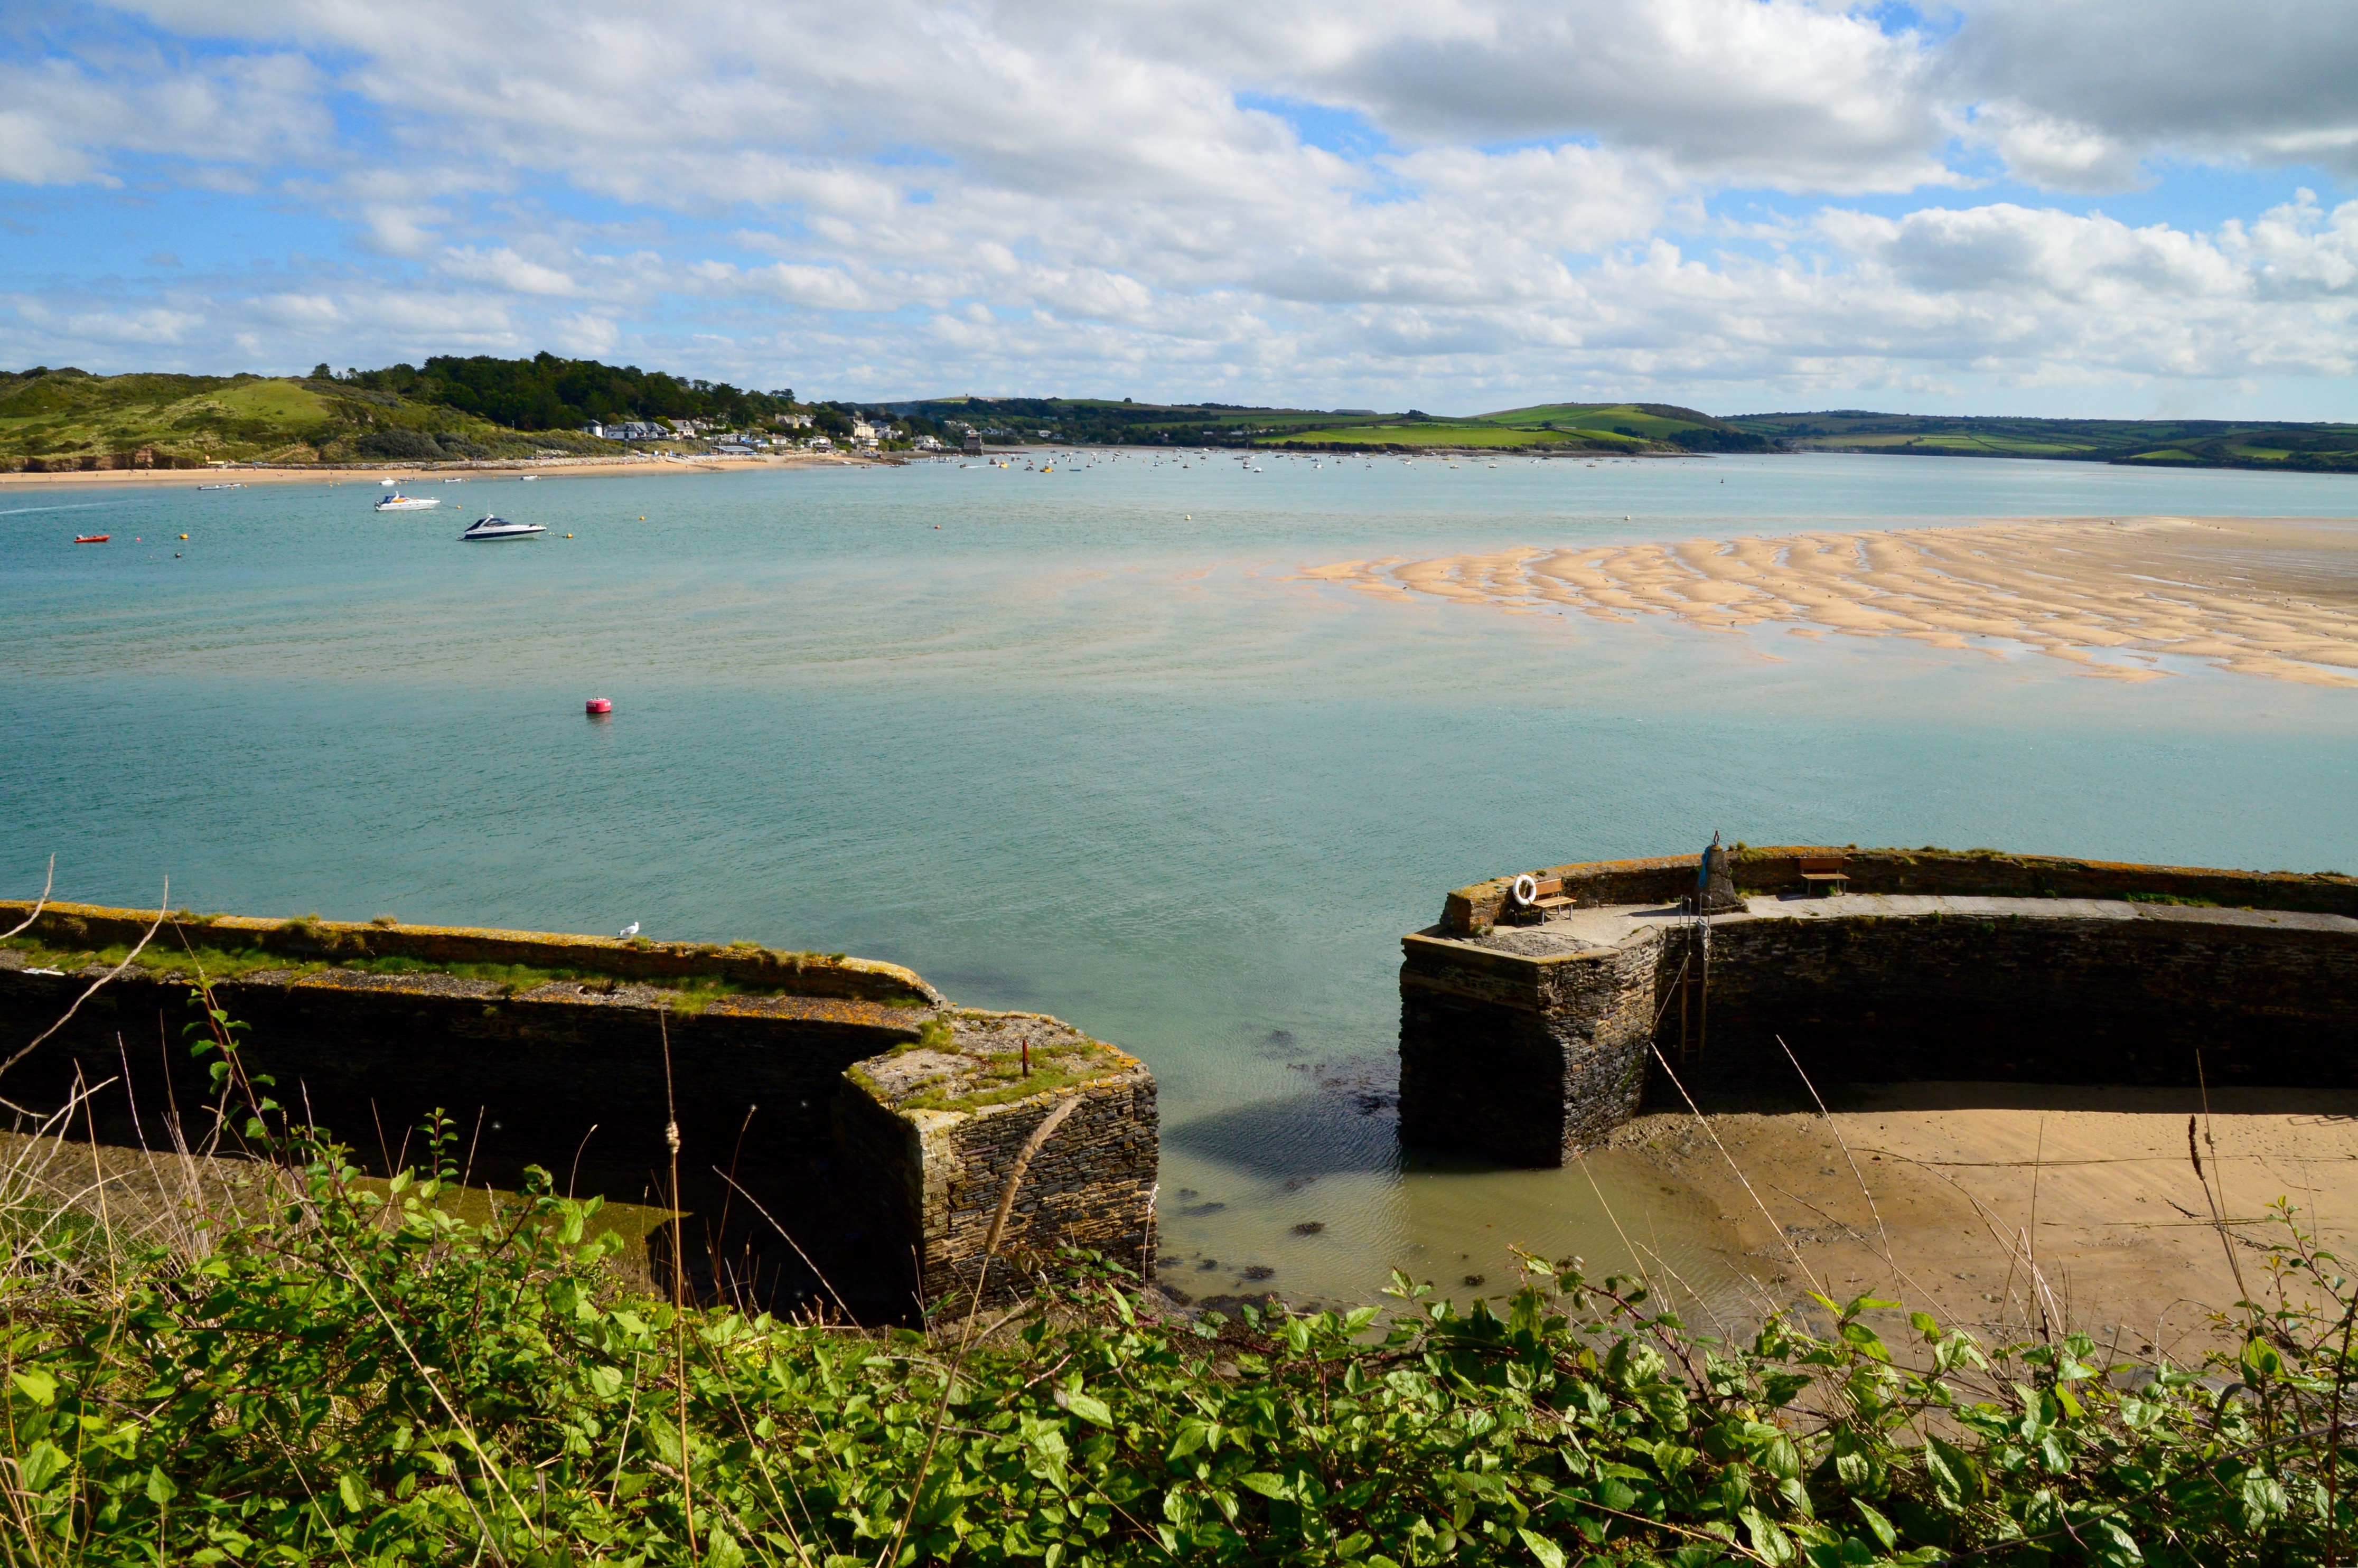
beach, landscape, sea, coast, water, outdoor, sand, rock, ocean, horizon, sky, hill, shore, wave, seat, lake, wall, tide, vacation, explore, cliff, seaside, cove, reflection, seascape, bay, harbour, blue, reservoir, nikon, sandbar, terrain, waterway, body of water, clouds, buoy, ripples, boats, history, inexplore, explored, opening, cornwall, estuary, quay, nikond3200, tamron16300mm, camelestuary, boatyard, brabynsboatyard, padstow, landsacpe